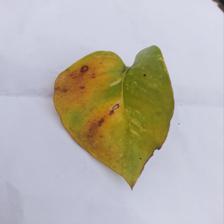
Label: Manganese Toxicity